Eh, Eh (Nothing Else I Can Say)

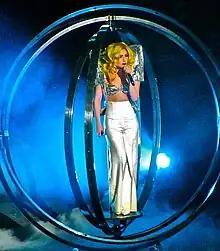
Gaga wears white pants and a silvery sparkling top with large shoulder pads. Surrounding her, a number of giant metallic rings are visible. Bluish smoke is visible behind her.

"Eh, Eh" was first performed in a beatbox version at the Cherrytree Studios and was released on Gaga's first EP, "The Cherrytree Sessions". "Eh, Eh" was majorly performed at Gaga's The Fame Ball Tour in the second segment. Gaga was dressed in a white body plate leotard with black lightning shaped stripes and wore a hat made of toppled dominoes. As the performance of previous song "Money Honey" ended Gaga appeared on the stage beside Space Cowboy on a Vespa whence the music for "Eh, Eh" starts. The backdrops change to reveal lightning shapes in contrast to the sunny nature of the song. Gaga sang the song in its actual form backed by vocals from DJ Space Cowboy who spun the music from a corner of the stage. As the song reached the chorus Gaga asked the crowd to join her while singing and wave their arms. "The New York Times" called the live performance listless. However, "The Hollywood Reporter" said of the performance that, "In an age of too much information, one of the most refreshing things about Gaga is her mystery. She often hid behind shades, and her mostly incomprehensible, coy and semi-robotic stage patter did little to tell us who's that Lady."